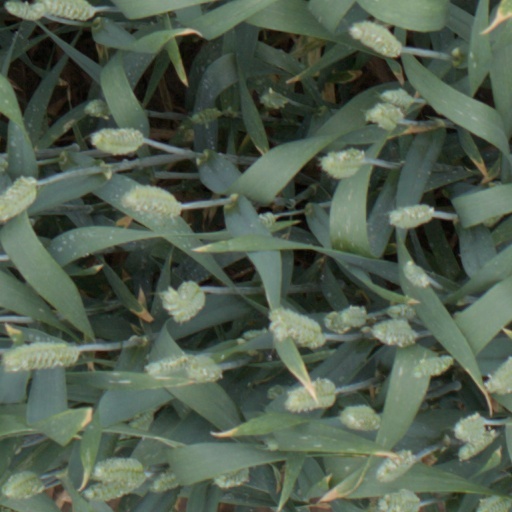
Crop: wheat